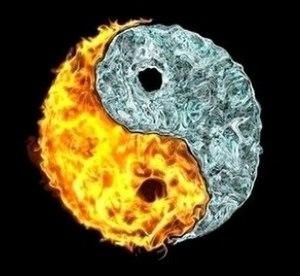
Yin Yang
En philosophie, le dualisme est la thèse ou la doctrine métaphysique qui établit l'existence de deux principes irréductibles et indépendants, au contraire du monisme, qui n'en pose qu'un seul. D'après les conceptions dualistes du monde, il existe deux réalités de nature indépendante régies par des principes différents ou antagonistes.